Kakasbos

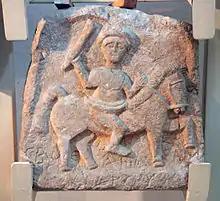
Stele dedicated to Kakasbos, Fethiye Museum, inv. 2.11.79.1481, 3rd-4th century AD, Limestone

Kakasbos received a cult intimately linked to Herakles’. Traces left are in fact absolutely equivalent. The only way to actually distinguish the dedicatee is an explicit deity name in the dedication. Near Yuvalak, close to Tefenni, a sanctuary regrouping several dozen wall bas reliefs showing Kakasbos and Heracles was found. However, most sculptures are highly eroded, giving historians very limited understanding of the deities or the archaeological site. Furthermore, the dozen inscriptions accompanying some of the reliefs were very damaged. Only four or five readable inscriptions remain, that are not enough for a solid analysis.